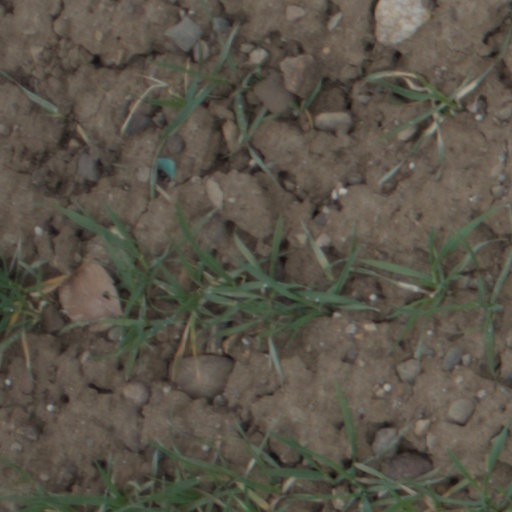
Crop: wheat